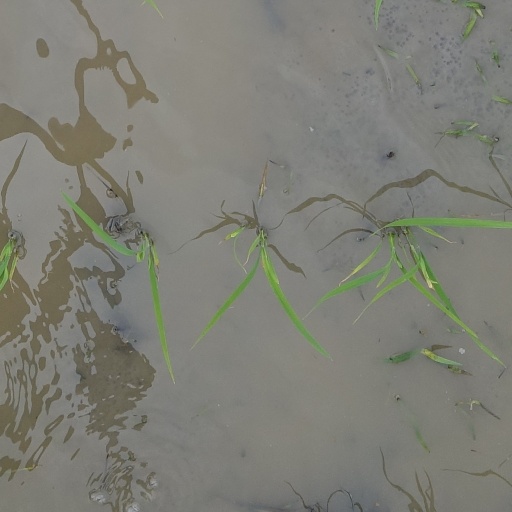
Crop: rice